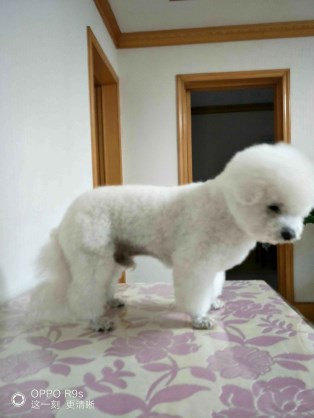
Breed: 3083-n000117-Bichon_Frise